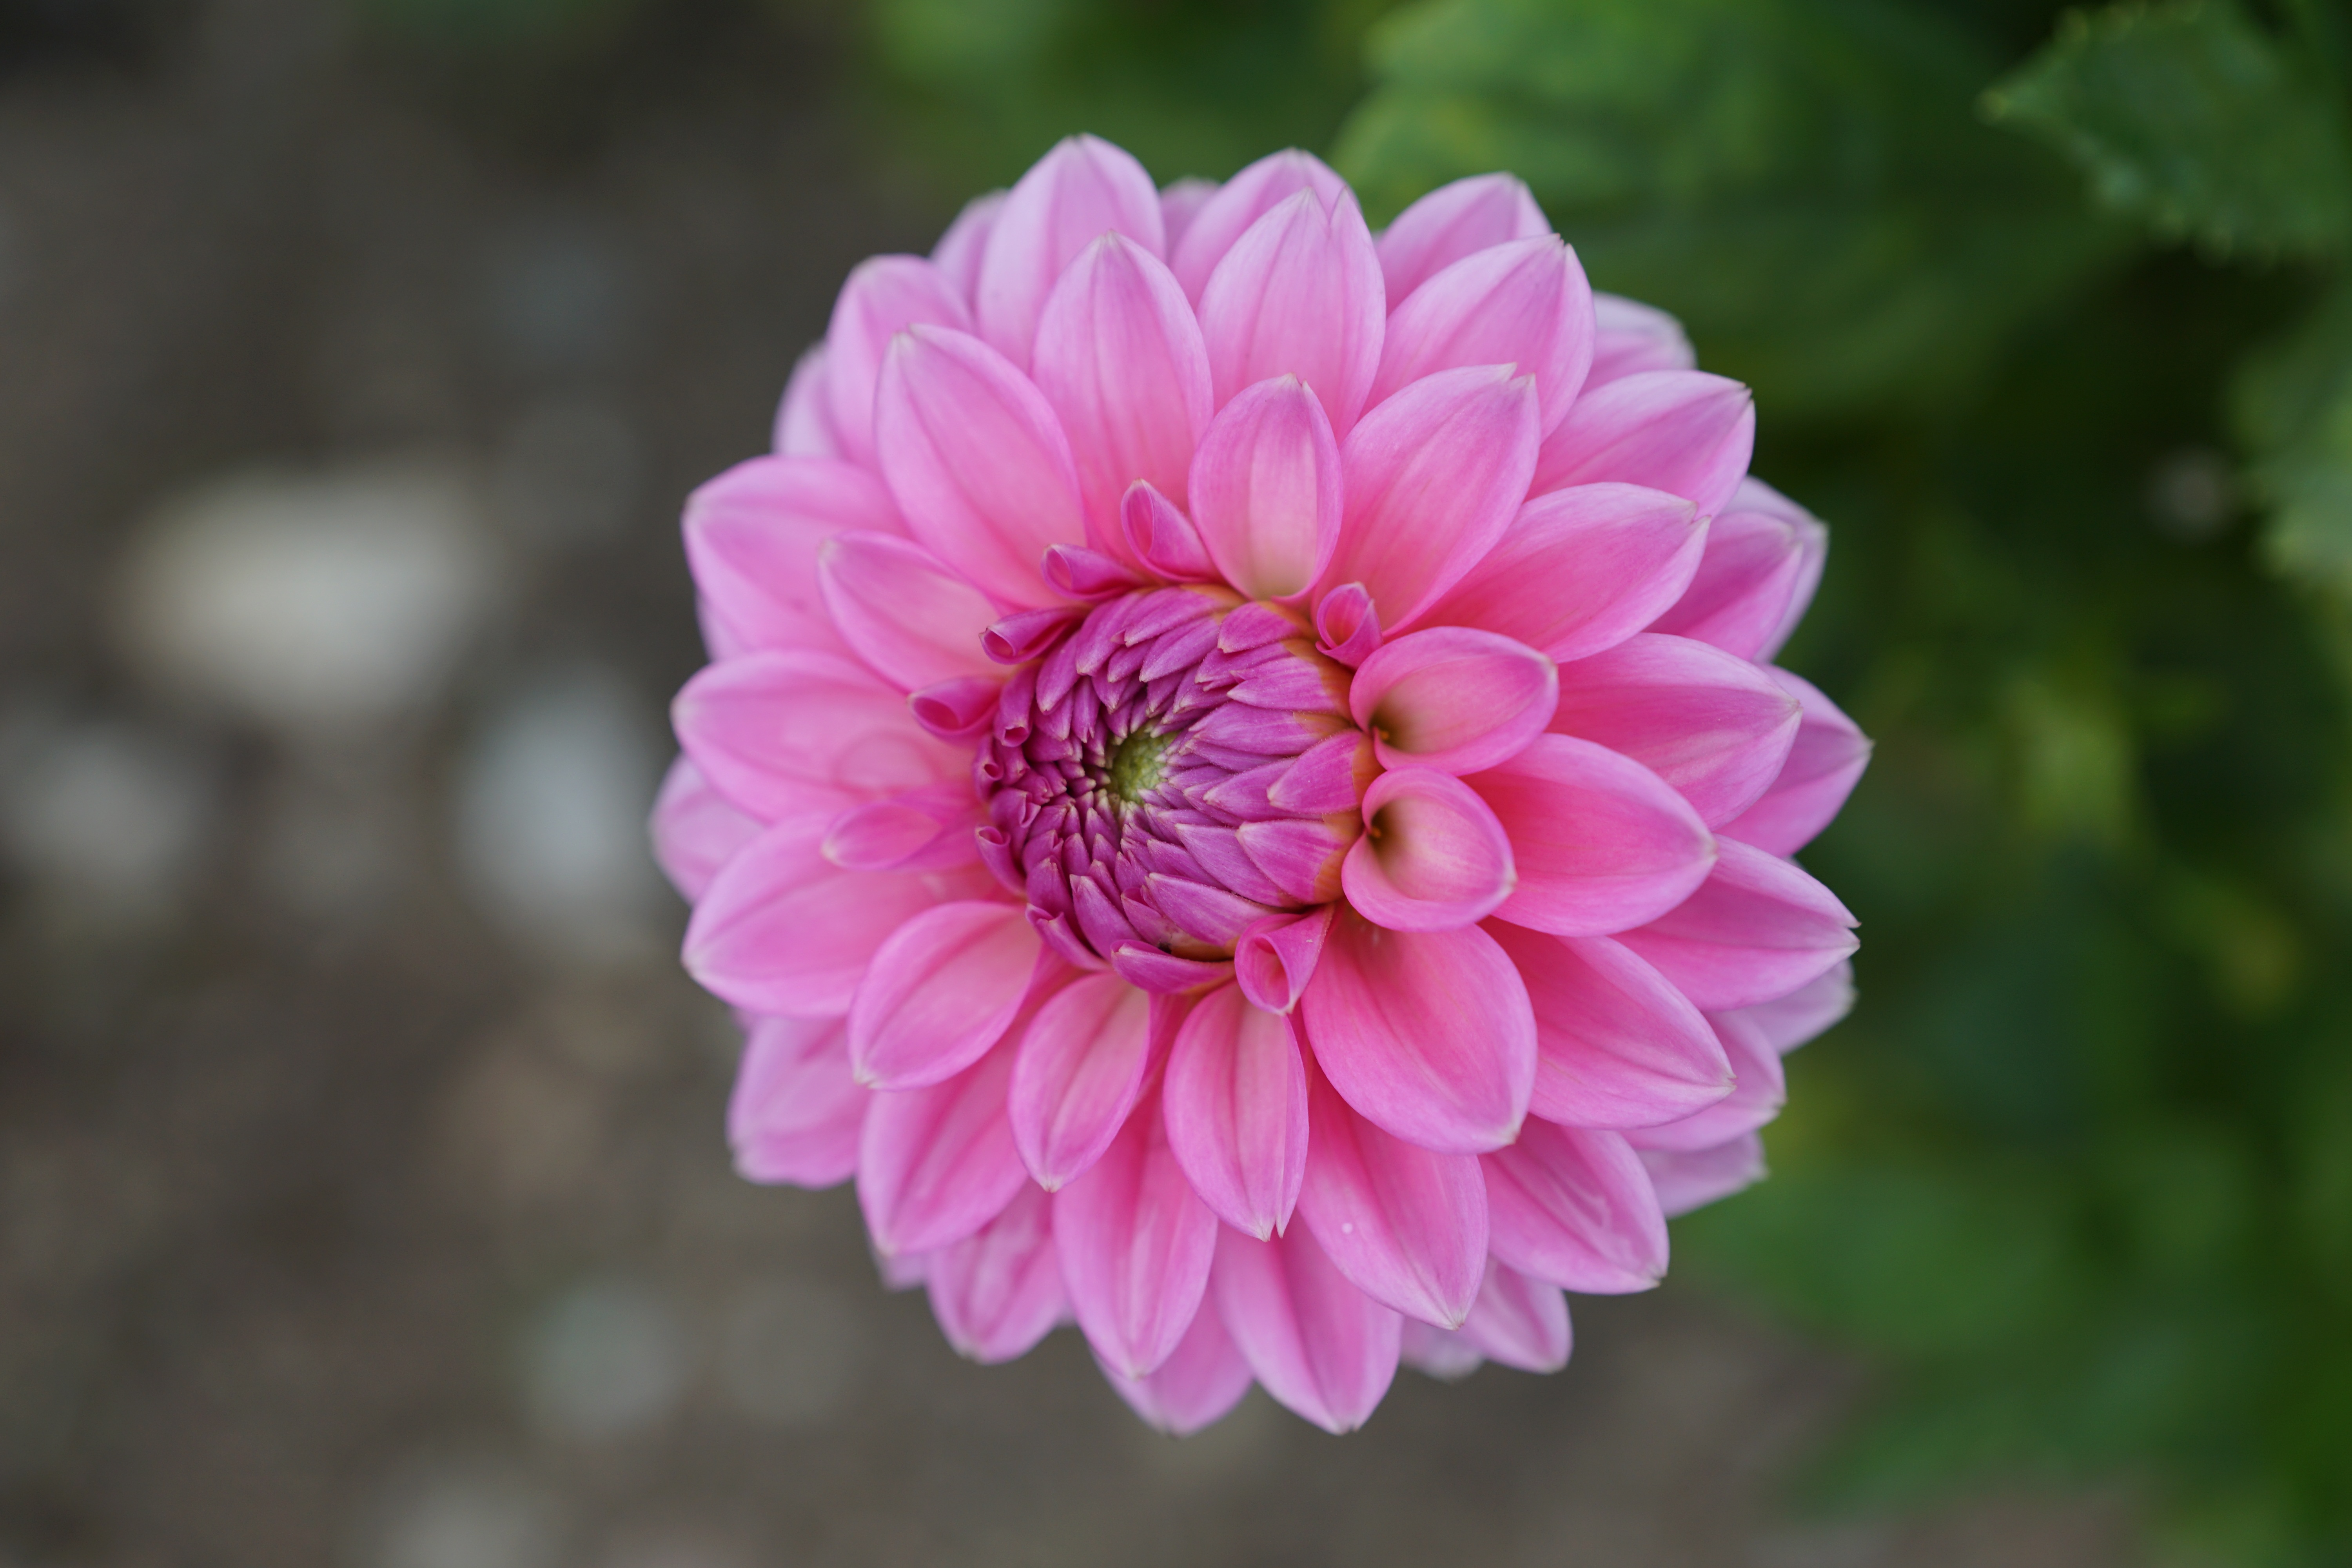
plant, flower, petal, green, pink, flora, dahlia, macro photography, flowering plant, daisy family, city car, asterales, dallie, annual plant, plant stem, land plant, garden cosmos